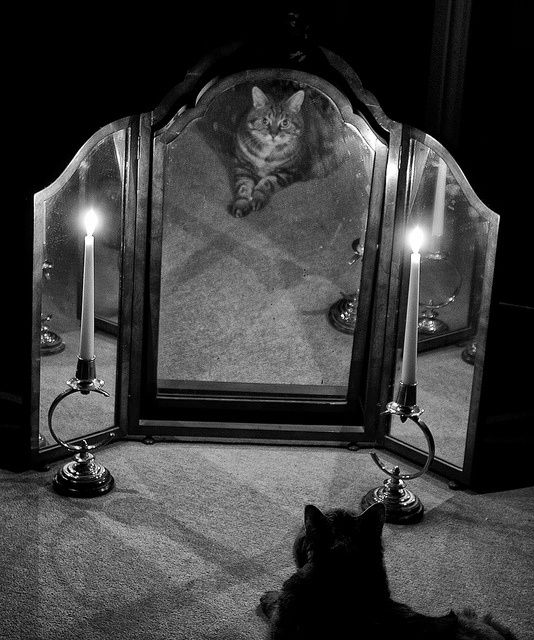
A cat that is laying down in front of a mirror.
Cat laying in front of mirrors with candles by it looking at self
A cat sitting on the floor looking at itself in a mirror.
A cat laying down and looking into a three panel mirror, with two lighted candles.
A cat laying on the ground in front of a mirror.